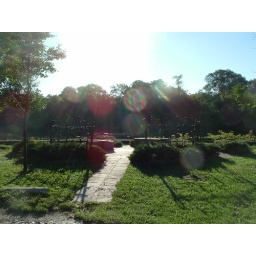
Part of my current Portfolio. taken by the boat house cafe in Guelph Ontario along side the speed river